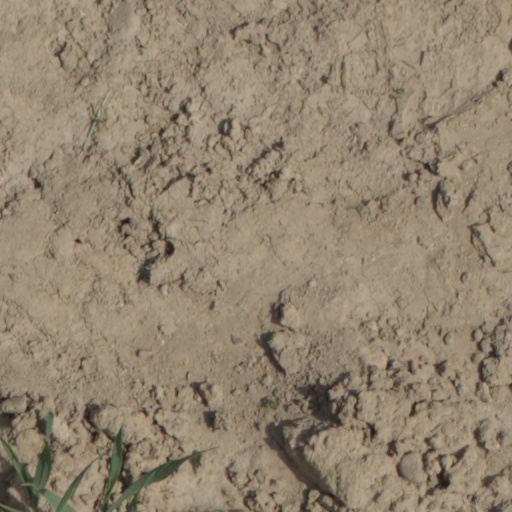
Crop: wheat